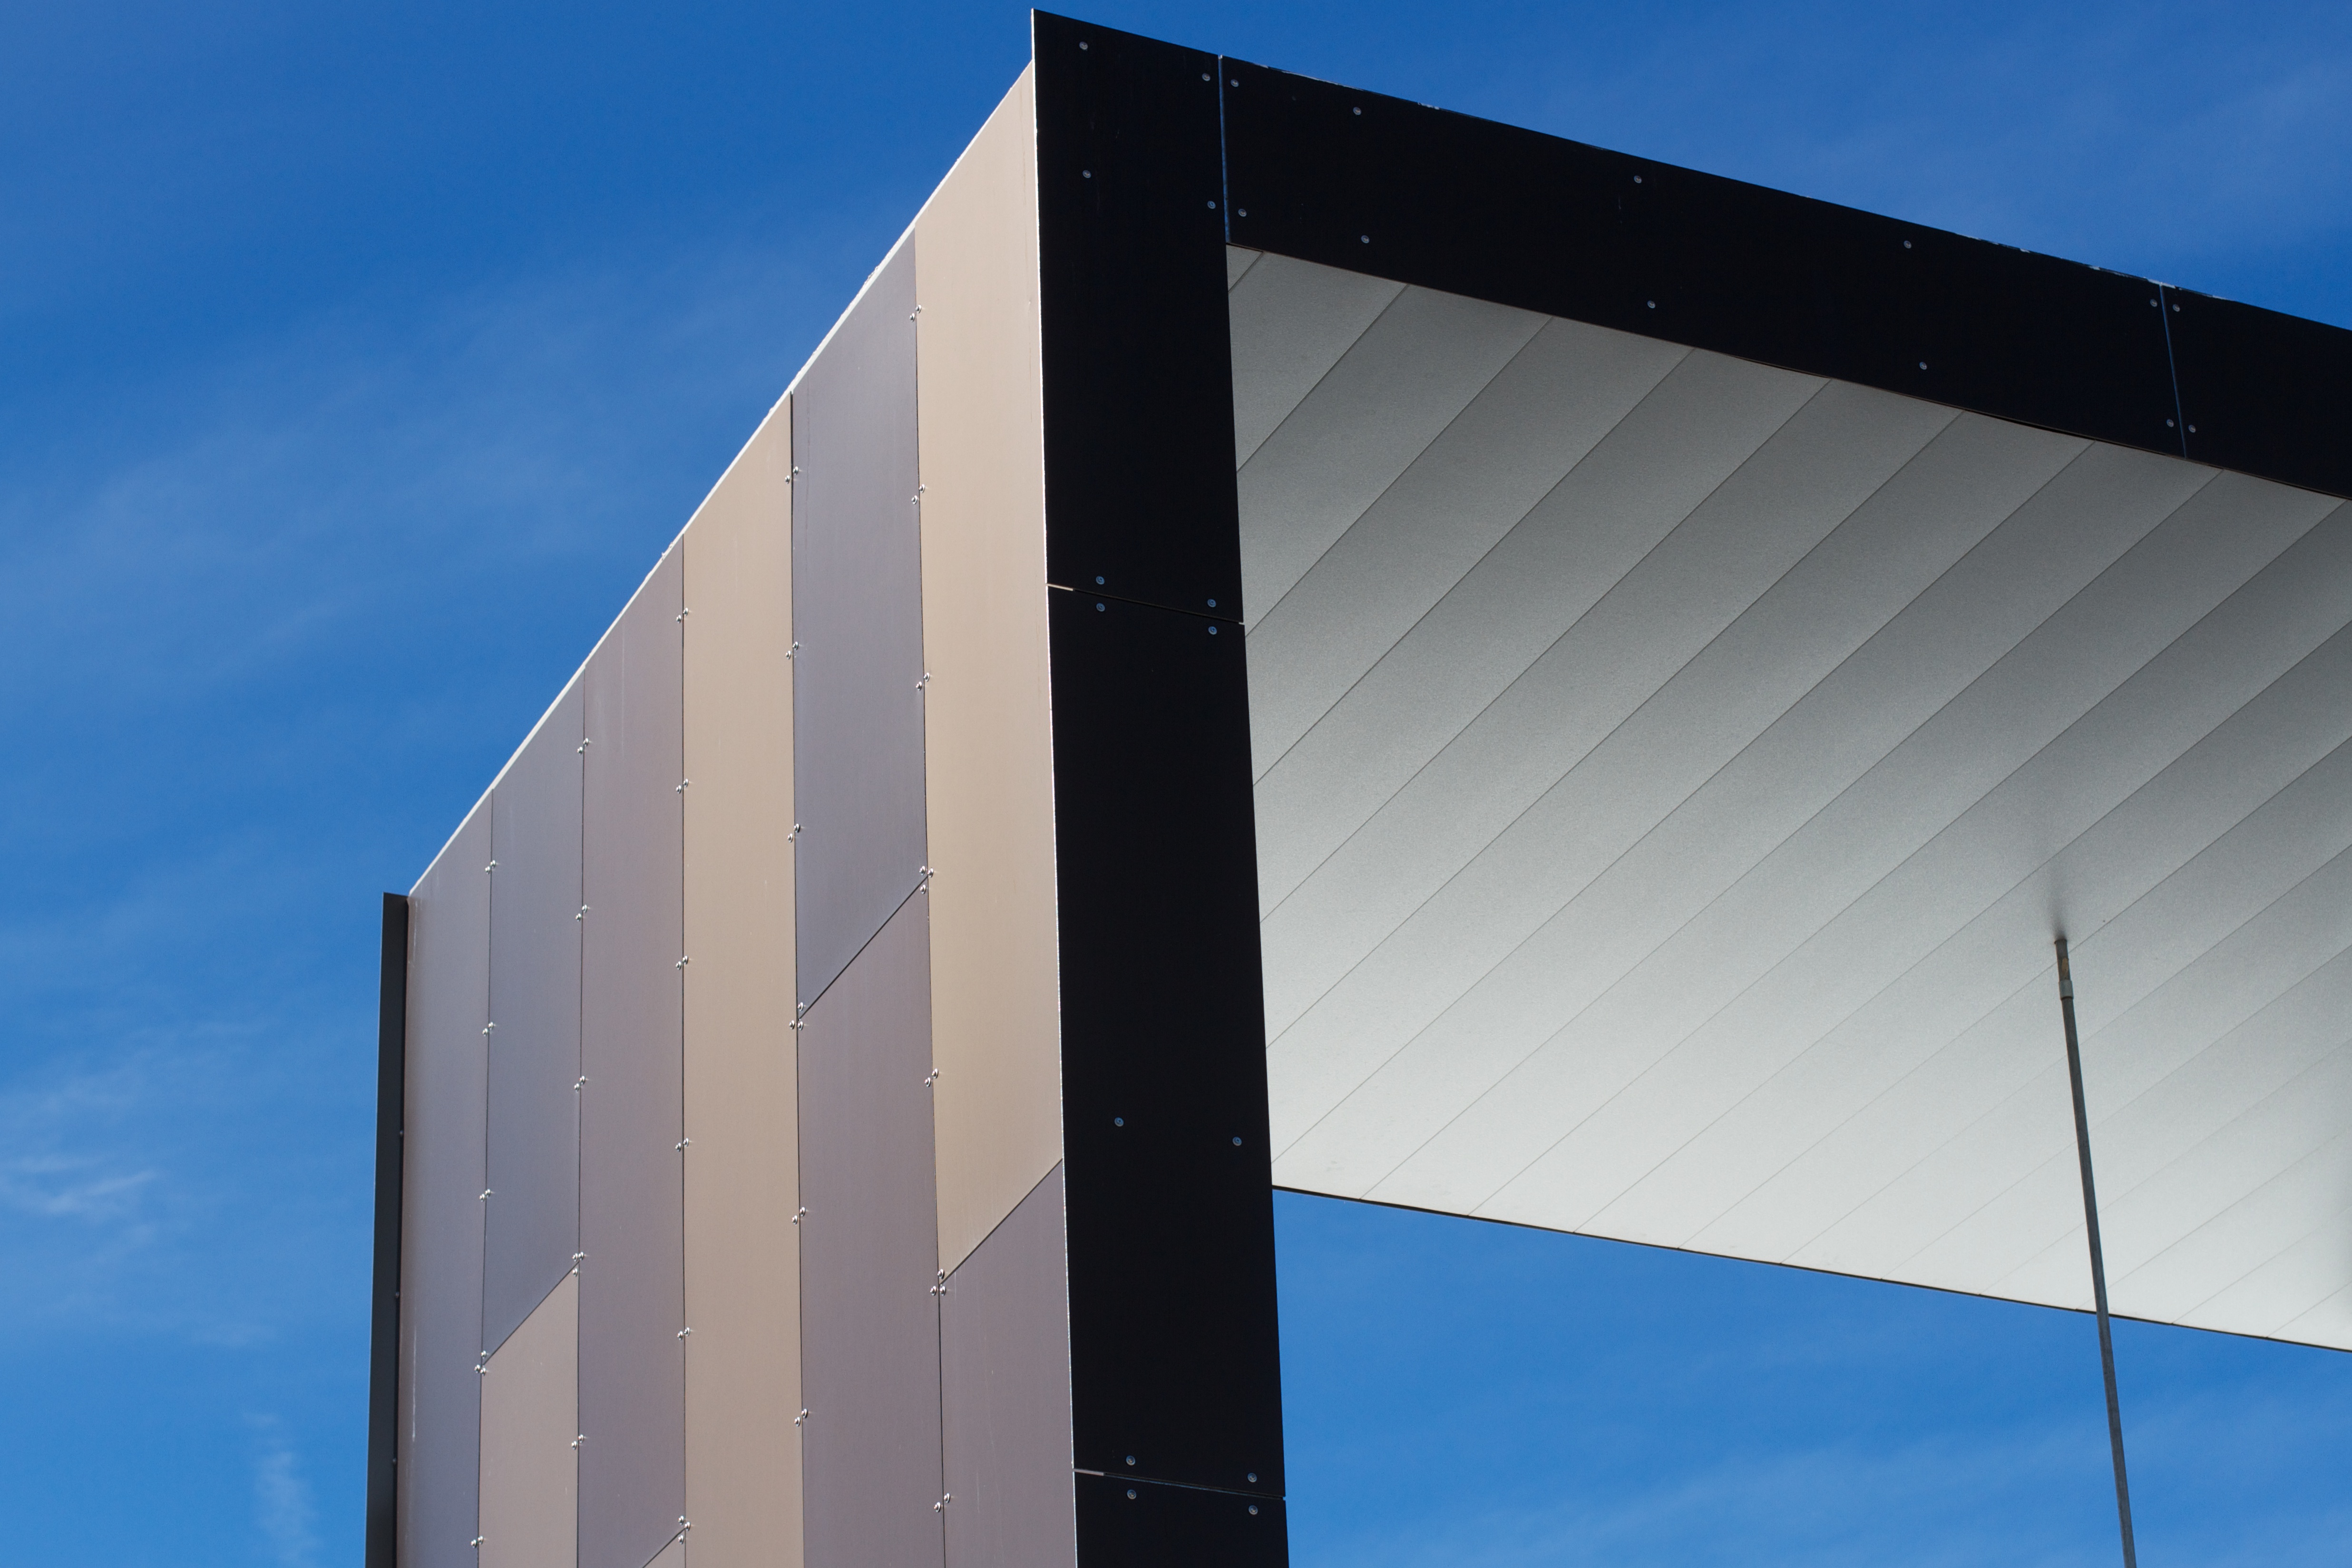
architecture, structure, sky, skyscraper, line, reflection, tower, facade, blue, professional, tower block, shape, techtalks, headquarters